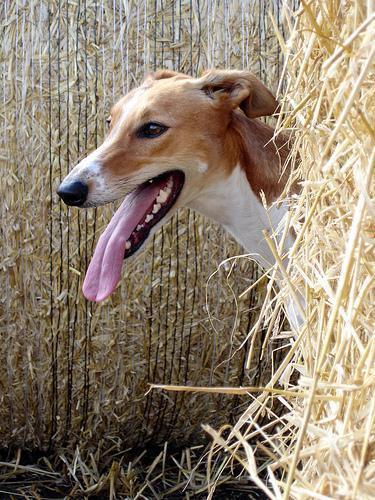
whippet